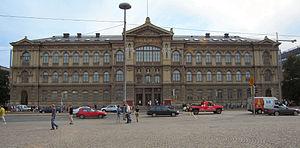
Helsinki, est la capitale et la plus grande ville de la Finlande avec 642 045 habitants dans la commune et 1 456 619 dans le Grand Helsinki. Helsinki est la capitale la plus septentrionale du monde après Reykjavik, capitale de l'Islande. La ville a la plus forte population immigrée de tout le pays. Il y a plus de 130 nationalités résidant dans la ville d'Helsinki. Elle s'étale sur une presqu'île entourée d'un grand nombre d'îles et est fortement caractérisée par la présence de l'eau. Helsinki est un port marchand ouvert sur le golfe de Finlande.
La Galerie nationale de Finlande est le plus grand musée de Finlande. Il est composé de 4 unités.
Cette Liste des bâtiments historiques d'Helsinki est non exhaustive et répertorie les plus anciens bâtiments du centre d'Helsinki datant du milieu du XVIIIᵉ siècle.